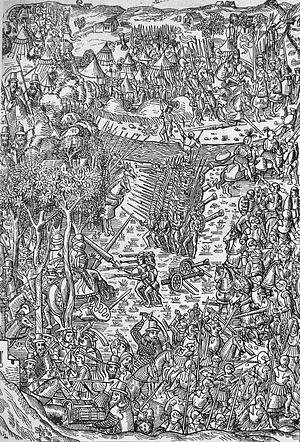
Cette page concerne l'année 1495 du calendrier julien.
Mathieu de Bourbon dit le Grand Bâtard de Bourbon, né, probablement, vers 1462 dans le Forez et mort en 1505 au château de Chambéon, est un bâtard princier et un militaire français de la fin du Moyen Âge et du début de la Renaissance qui servit sous les rois Charles VIII et Louis XII. Seigneur de Bouthéon et baron de la Roche-en-Régnier, il fut également gouverneur et amiral de Guyenne, maréchal et sénéchal du Bourbonnais et peut-être gouverneur de Picardie.
La bataille de Fornoue est un affrontement de la première guerre d'Italie qui eut lieu le 6 juillet 1495 à Fornoue, à 20 km au sud-ouest de Parme.